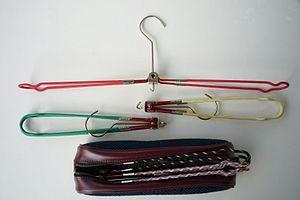
Cintre pliables avec étui, env. 1960
Un cintre est un type d'objet conçu pour pouvoir y suspendre un ou plusieurs vêtements afin d'éviter qu'ils ne se froissent. Portemanteau mobile, il est pourvu d'un crochet permettant de l'accrocher en hauteur, le plus souvent dans une penderie.